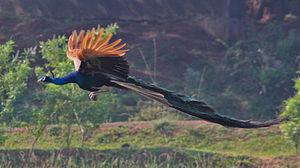
L'emballement fisherien, appelé aussi théorie du runaway est un mécanisme de sélection sexuelle avancé pour la première fois par le biologiste britannique Ronald Aylmer Fisher en 1915 et développé en 1930 dans son livre The Genetical Theory of Natural Selection, pour rendre compte de l'évolution de caractères sexuels secondaires exagérés sous la pression sélective d'un choix du partenaire systématiquement orienté sur la valeur prise par ce caractère. Ce modèle apporte une explication à la sélection sexuelle de caractères qui manifestement n'augmentent pas la valeur sélective de survie, à partir d'un feedback positif, un mécanisme d'« emballement ».